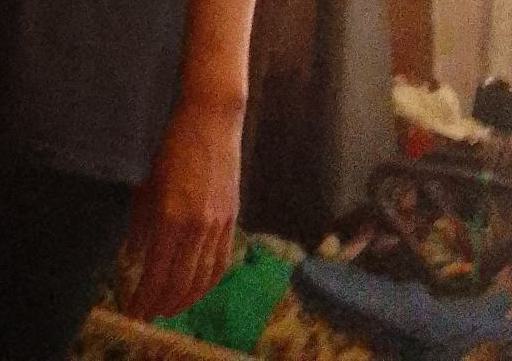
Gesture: no_gesture